Valentyn Prodaievych

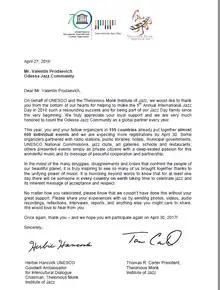
Thank you letter Valentyn Prodievych from UNESCO

In 1994, he was elected as a member of the Suvorovskyi District Council of Odesa. Effective 2015, he is a member of the National Union of Journalists of Ukraine. Currently he is the Editor of Public Control newspaper and Chairman of the Public Constitution Public Organization.